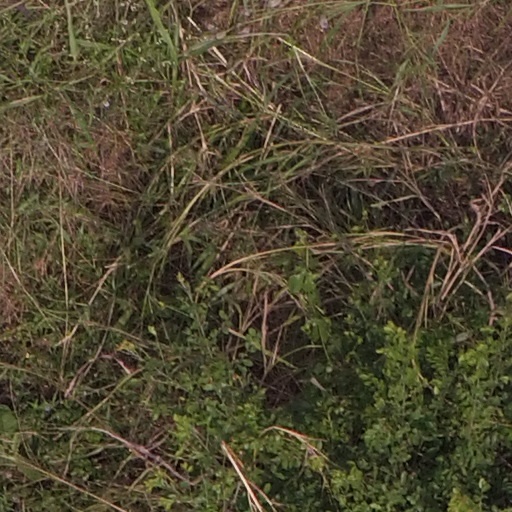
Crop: maize; corn